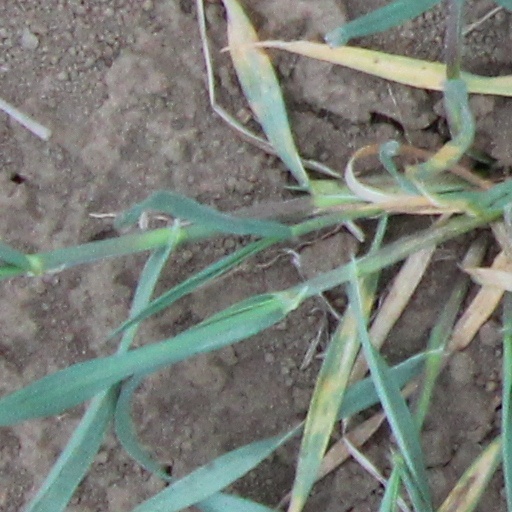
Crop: wheat